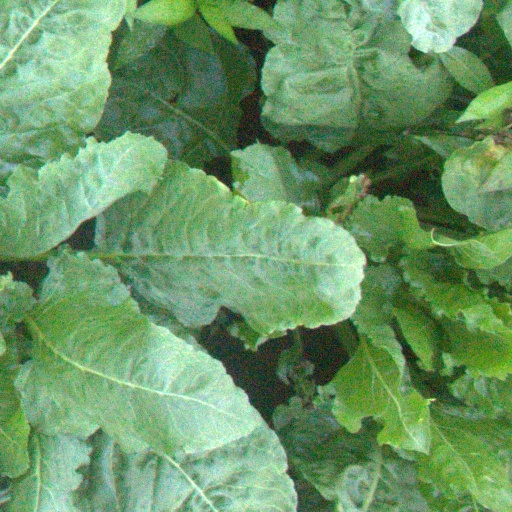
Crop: sugar beet